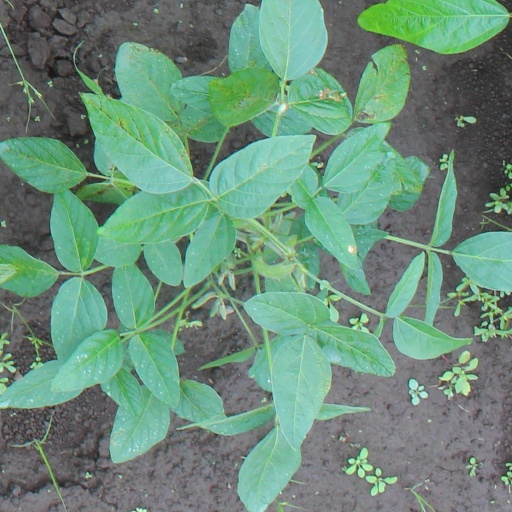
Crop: soybean